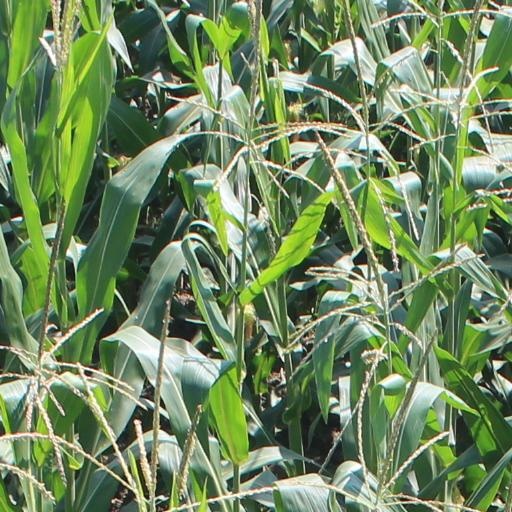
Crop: maize; corn